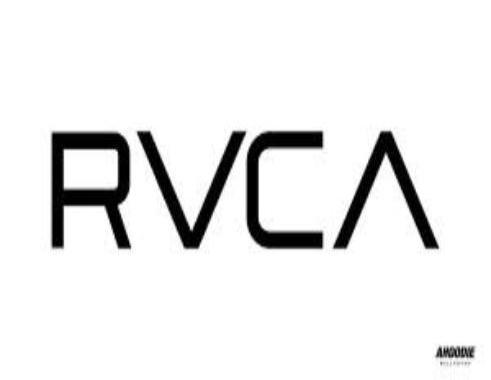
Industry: Clothes